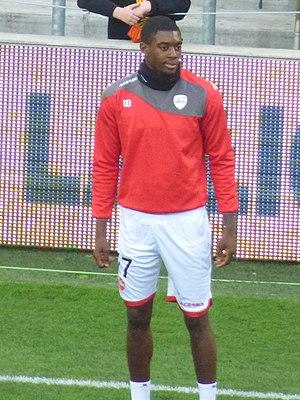
Jorris Romil avant le match Lens-Valenciennes, comptant pour la 32ème journée du championnat de France de football de Ligue 2 2018-2019, le 12 avril 2019, au Stade Bollaert-Delelis.
Jorris Romil, né le 27 décembre 1994 à Creil, est un footballeur français. Il évolue au poste d'attaquant. Il représente l'équipe nationale de football de Guadeloupe à l'international.